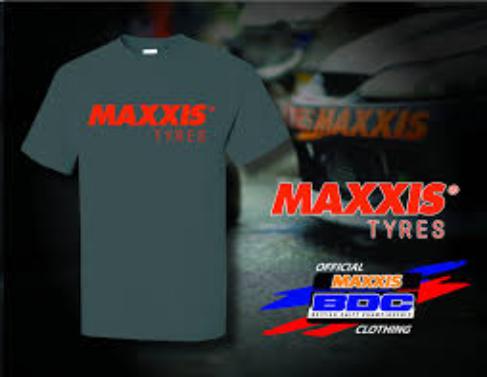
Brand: maxxis
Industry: Transportation